Beltana

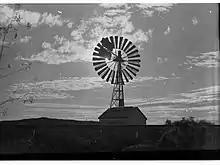
This windmill supplied water to the large railways dam at Beltana – a vital source of water for the Central Australia Railway during the era of steam locomotives

The Smith of Dunesk Mission, of the Presbyterian Church of South Australia, was founded in 1894 funded by a gift by Scotswoman Henrietta Smith (1782–1871) of Lasswade, near Edinburgh, made with the benefit of the Aboriginal people of South Australia particularly in view. Social reformer Phyllis Duguid wrote a pamphlet called "A brief account of the Smith of Dunesk Bequest" about the bequest in 1937, comprising property in South Australia, Charles Duguid later wrote a letter to "The Advertiser" in 1948 which gives some details of the bequest, including that attempts had been made to divert the money from Aboriginals, and that three-quarters of the proceeds were to be used for the work of the Presbyterian Church among the aborigines at Ernabella. He wrote that "Mrs. Smith made it clear in 1838, 1857 and 1871 that while aborigines remained in South Australia, her bequest was for their uplift and development.